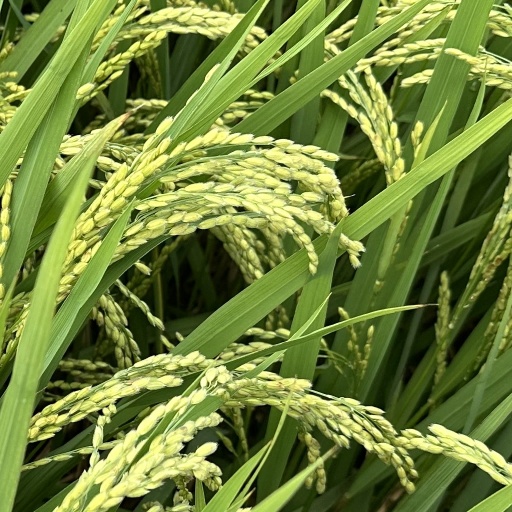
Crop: rice